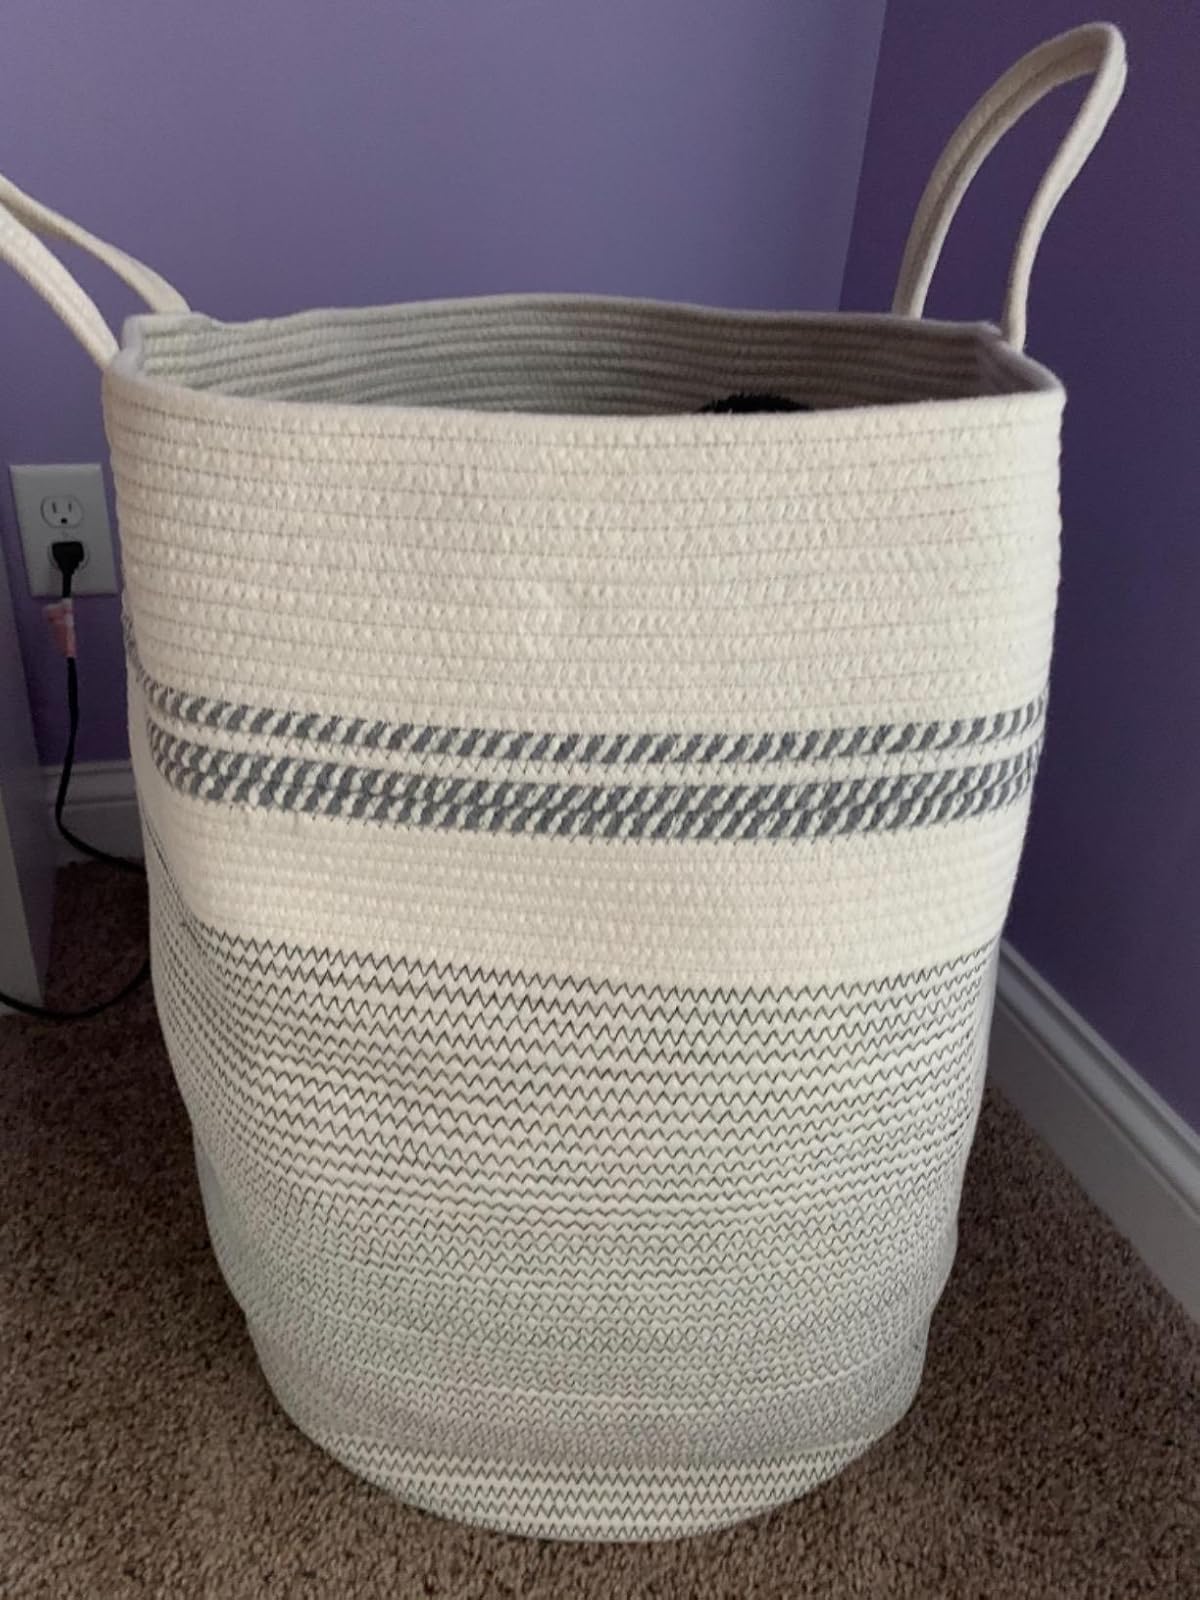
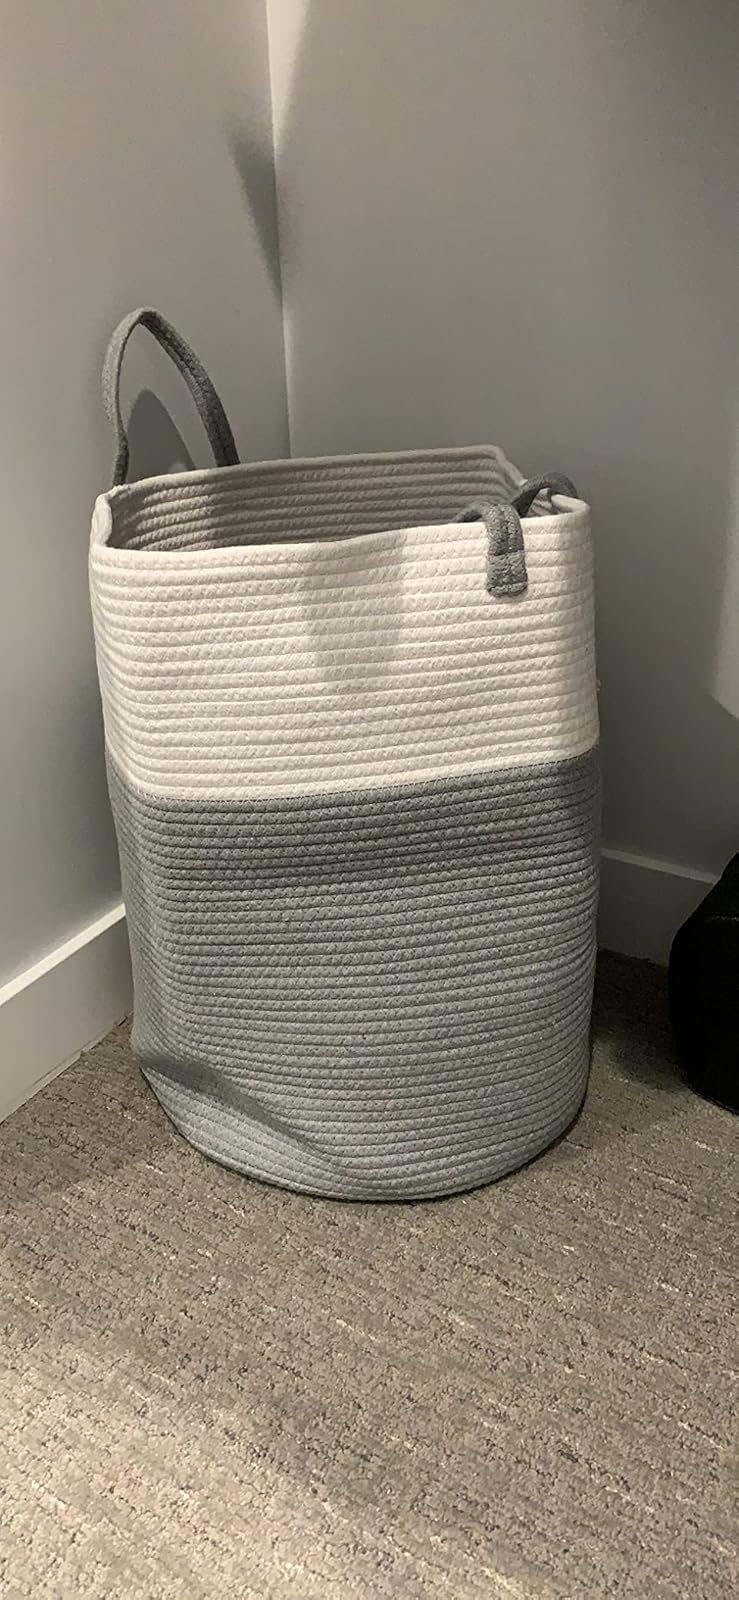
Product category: items_hamper
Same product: no